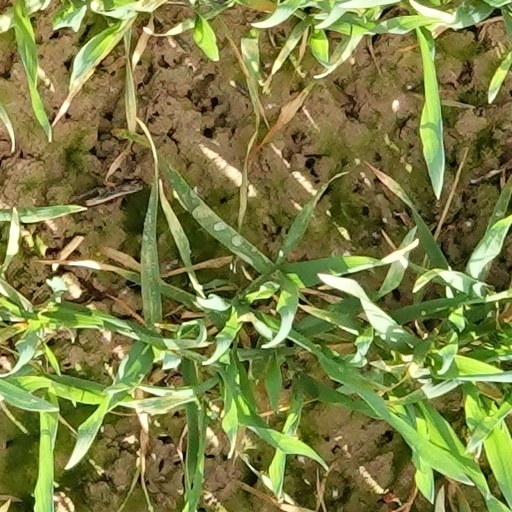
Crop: wheat